Washington, D.C.

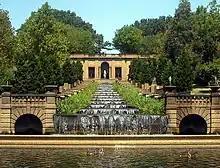
The "Cascading Waterfall" at Meridian Hill Park in Meridian Hill

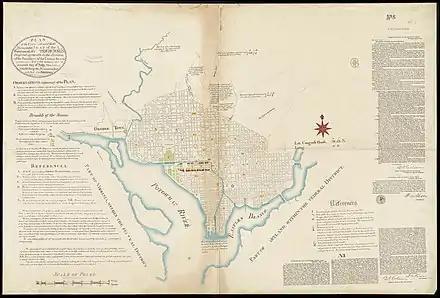
The L'Enfant Plan for the city, developed in 1791 by Pierre Charles L'Enfant

There are many parks, gardens, squares, and circles throughout Washington. The city has 683 parks and greenspaces, comprising , about 20% of its land area. Consequently, 99% of residents live within a 10-minute walk of a park. According to the nonprofit Trust for Public Land, in 2023 Washington ranked first among the 100 largest U.S. cities for its public parks, based on indicators such as accessibility, the share of land reserved for parks, and the amount invested in green spaces.